Sailing at the 2008 Summer Olympics – 49er

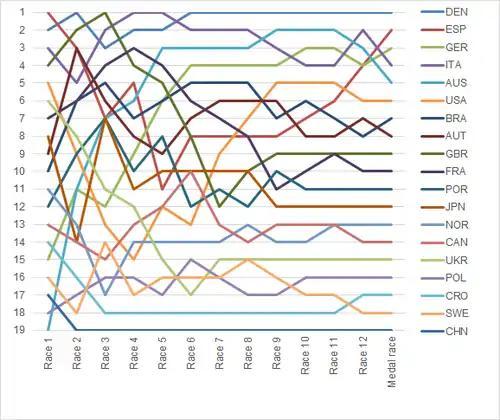
Graph showing the daily standings in the 49er during the 2008 Summer Olympics

The Danish team of Jonas Warrer and Martin Kirketerp Ibsen, who won the gold medal, almost failed to make it to the start of the Medal race, when their mast split shortly before the start. The Croatian team—who had not made the final race—donated their boat to the Danish team to use in the final, and the Danes subsequently went on to win Gold. The Spanish team filed a protest against the win due to the boat change, but the protest was dismissed and the race results stand. The protest was promoted to the International Olympic Committee but was again dismissed. A third protest was promoted by Italy and Spain to the Court of Arbitration for Sport (CAS), which was also dismissed.